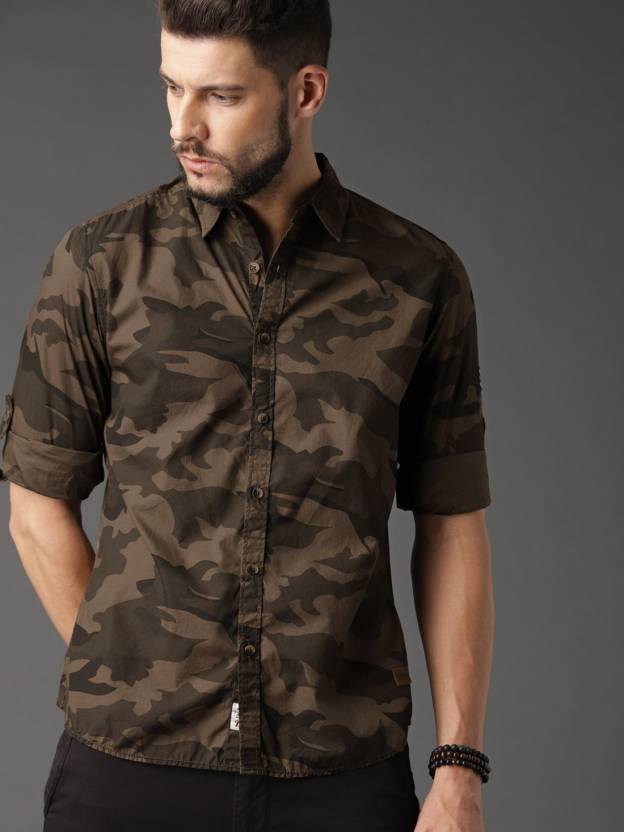
Product: Men Regular Fit Printed Spread Collar Casual Shirt
Price: ₹899
Colors: Brown and  Black
Pattern: Printed
Description: Olive brown camouflage printed casual shirt, has a spread collar, long sleeves, curved hemKeep warm on the coldest of days with this top-of-the-line shirt by Roadster.  Next time you're going out for drinks with the guys, just put this olive piece with a lightweight jacket and chukka boots.